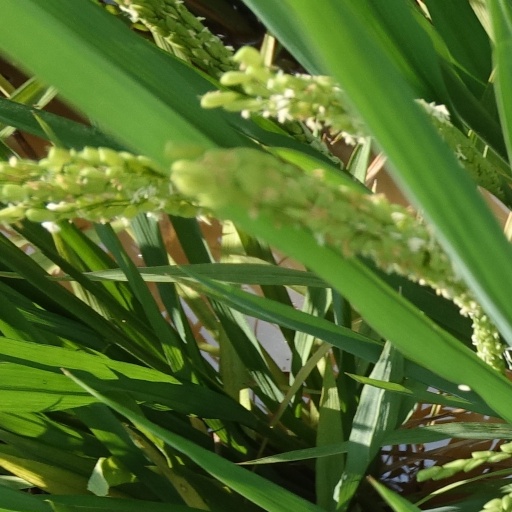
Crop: rice